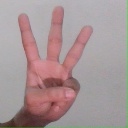
अक्षर: व